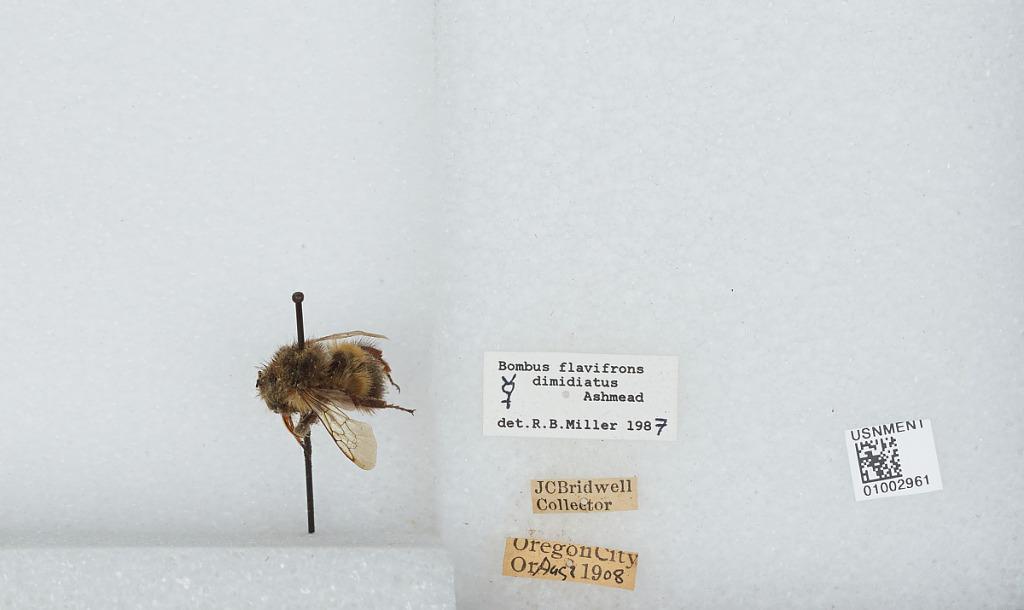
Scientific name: Bombus (Pyrobombus) flavifrons Cresson
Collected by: J. Bridwell
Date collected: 1908-8-2
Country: United States
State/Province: Oregon
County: Clackamas
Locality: Oregon City
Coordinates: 45.3572, -122.607
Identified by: Miller, R. B.